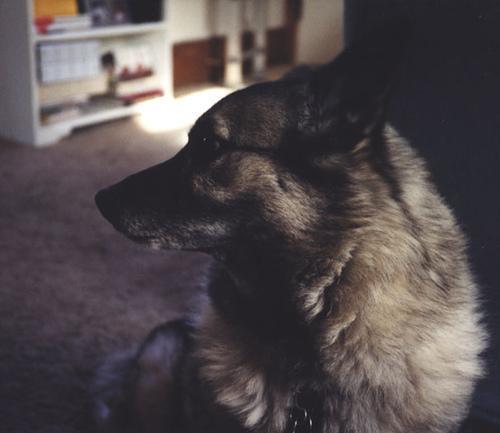
Norwegian_elkhound